Hans Andrias Djurhuus

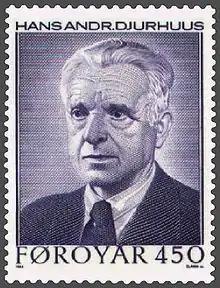
Djurhuus on a Faroese stamp from 1984

Hans Andrias Djurhuus (20 October 1883 – 6 May 1951) was a Faroese poet and teacher. Hans Andrias Djurhuus was one of the most productive Faroese poets. He is well known for his national poems and for his children's songs, but he also wrote psalms, short stories, plays, fairytales and one novel.